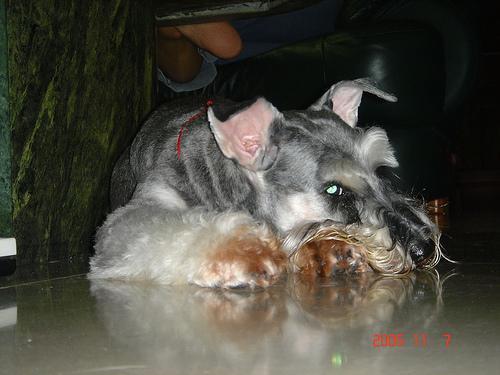
miniature_schnauzer